Edwin D. Patrick

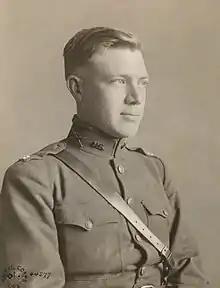
Edwin D. Patrick, pictured here in December 1918 as a captain.

Major General Edwin Davies Patrick (January 11, 1894 – March 15, 1945) was an American general who was the commander of the 6th Infantry Division during World War II.